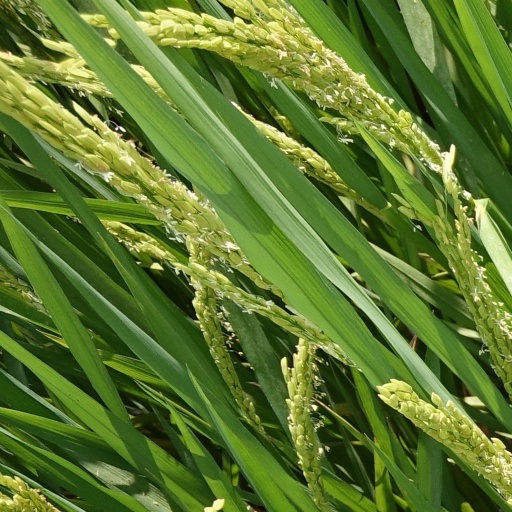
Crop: rice